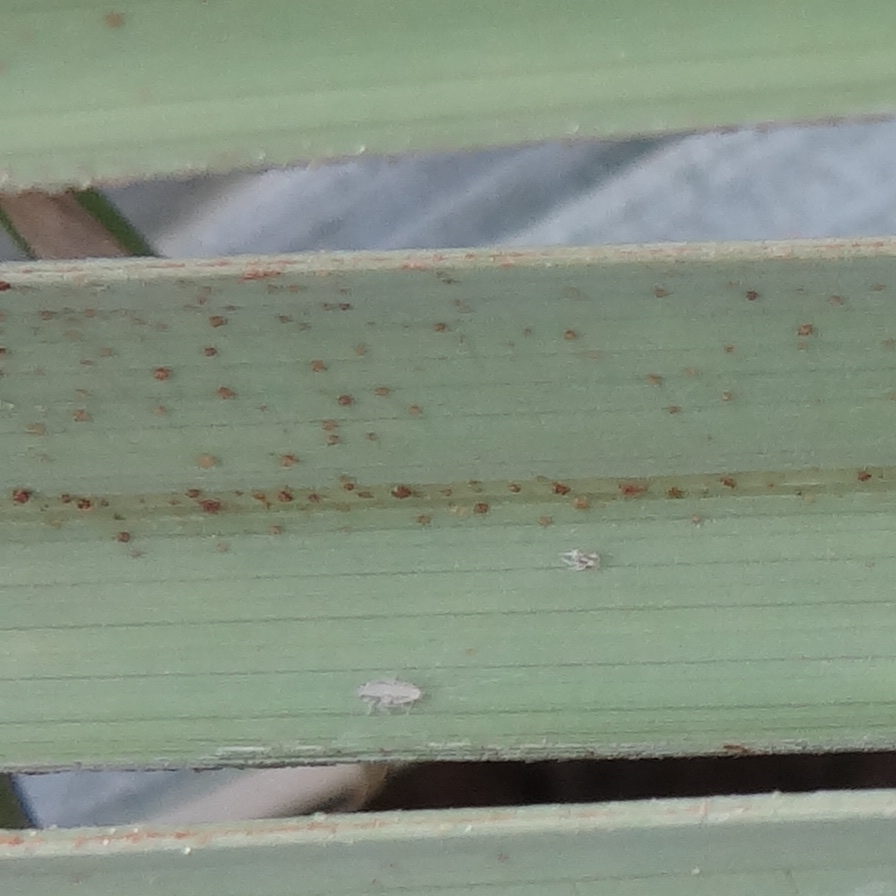
Label: Dubas